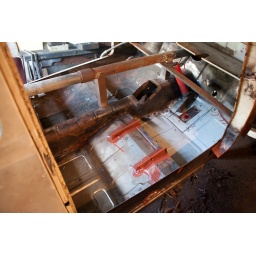
Where the drivers seat would be, the new floor is in place.